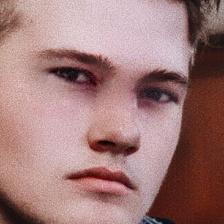
Label: faces